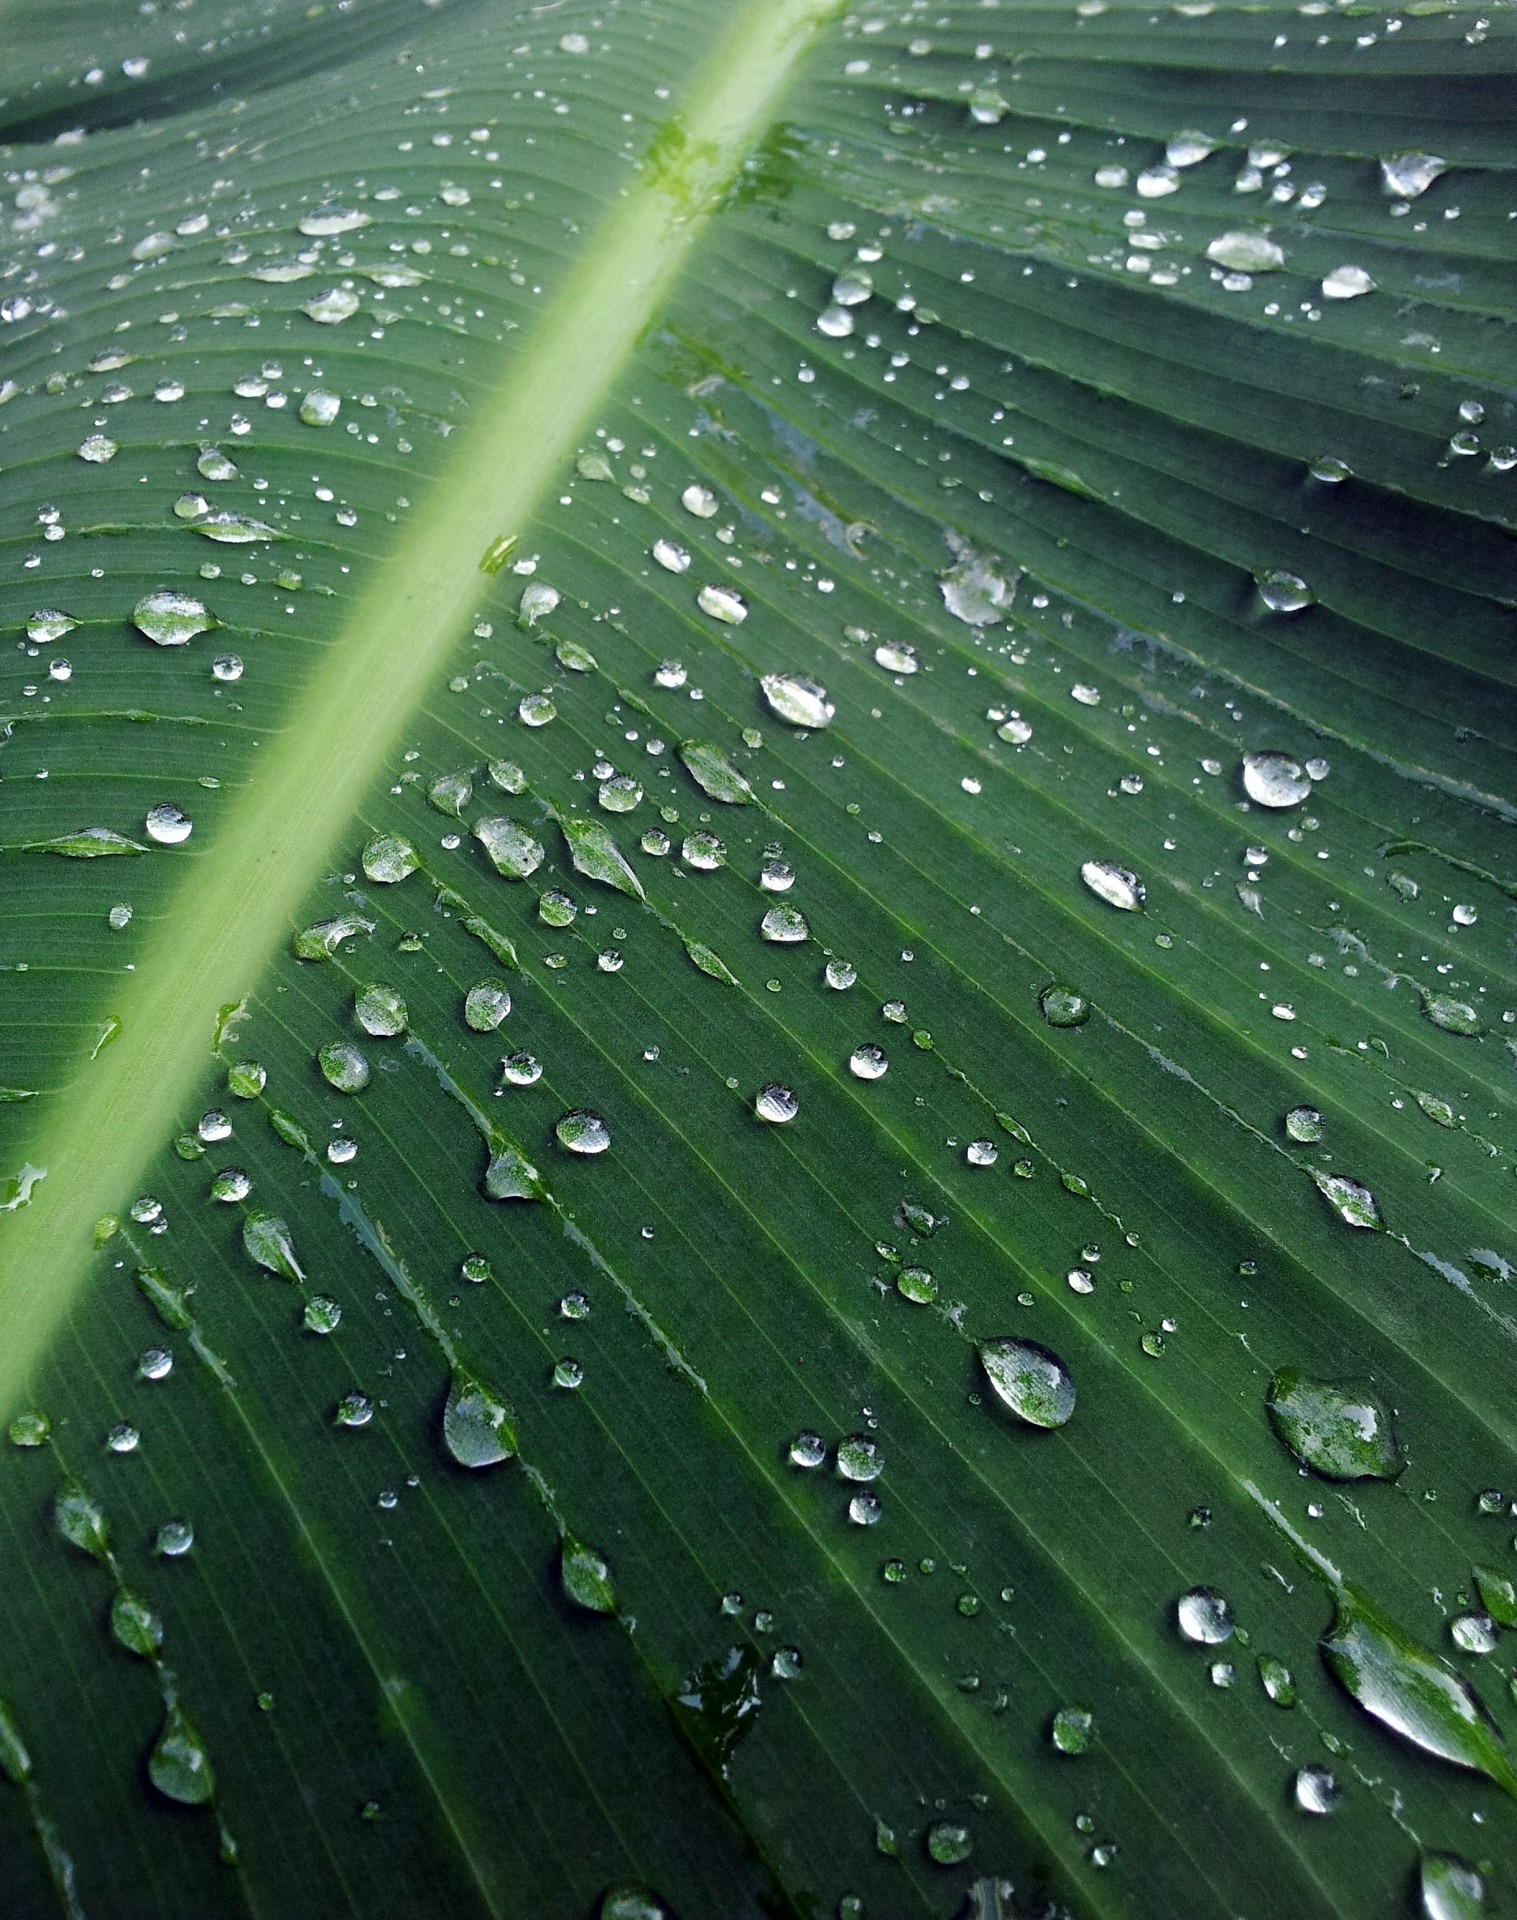
water, nature, grass, drop, dew, plant, field, lawn, sunlight, rain, leaf, flower, wet, environment, foliage, line, green, reflection, herb, natural, botany, agriculture, banana, botanical, outdoors, vegetation, after, horticulture, organic, moisture, macro photography, drops plant leaves, plant stem